Eadwig

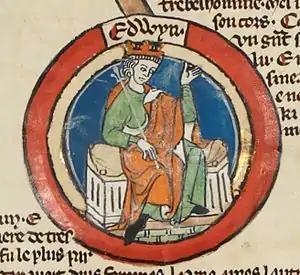
Eadwig in the early fourteenth-century

Eadwig (also Edwy or Eadwig All-Fair, 1 October 959) was King of England from 23 November 955 until his death in 959. He was the elder son of Edmund I and his first wife Ælfgifu, who died in 944. Eadwig and his brother Edgar were young children when their father was killed trying to rescue his seneschal from attack by an outlawed thief on 26 May 946. As Edmund's sons were too young to rule he was succeeded by his brother Eadred, who suffered from ill health and died unmarried in his early 30s.